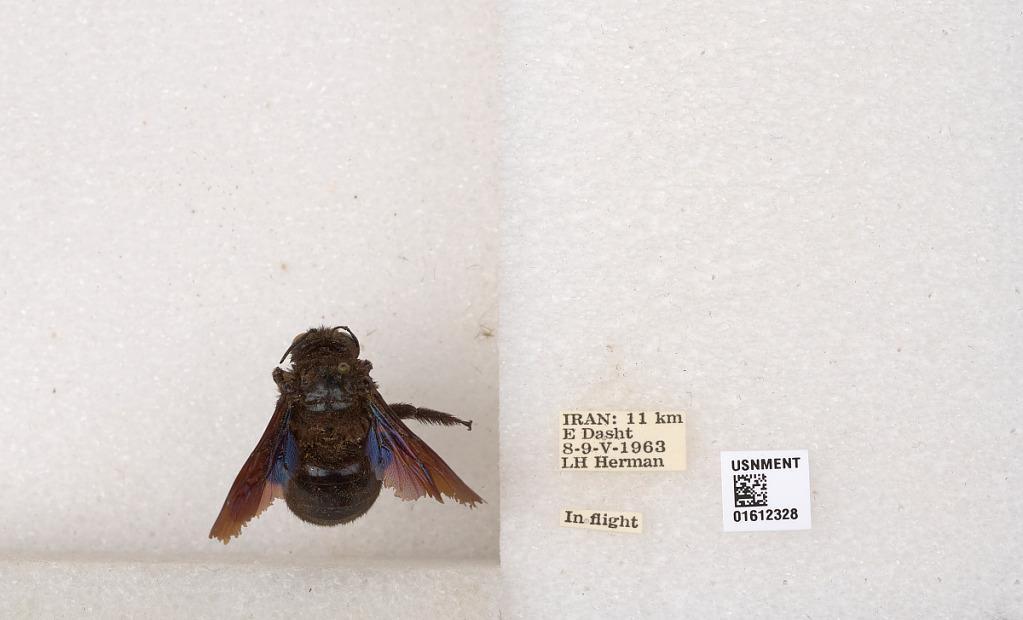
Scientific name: Xylocopa
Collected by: L. Herman
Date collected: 1963-5-8
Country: Iran
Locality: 11 km E Dasht